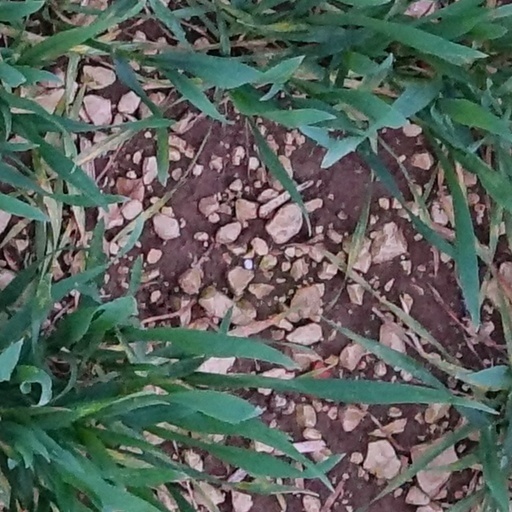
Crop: wheat